Mexican cuisine

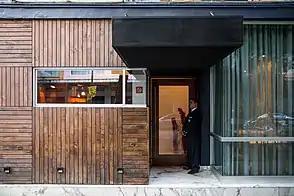
Pujol was named by "The Wall Street Journal" as the best in Mexico City.

During the 19th century, Mexico experienced an influx of various immigrants, including French, Lebanese, German, Chinese and Italian, which have had some effect on the food. During the French intervention in Mexico, French food became popular with the upper classes. An influence on these new trends came from chef Tudor, who was brought to Mexico by the Emperor Maximilian of Habsburg. One lasting evidence of this is the variety of breads and sweet breads, such as bolillos, conchas and much more, which can be found in Mexican bakeries. The Germans brought beer brewing techniques and the Chinese added their cuisine to certain areas of the country. This led to Mexico characterizing its cuisine more by its relation to popular traditions rather than on particular cooking techniques.